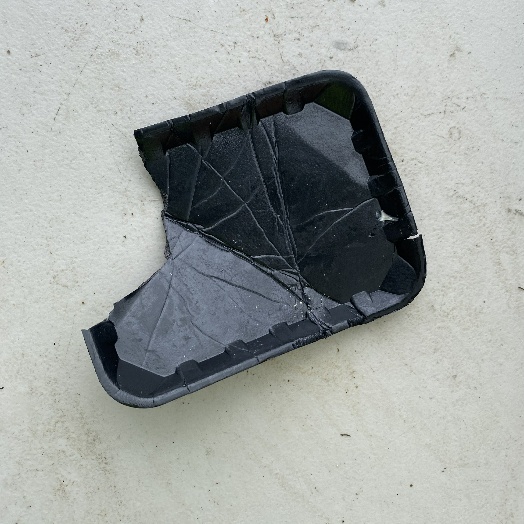
Label: Plastic